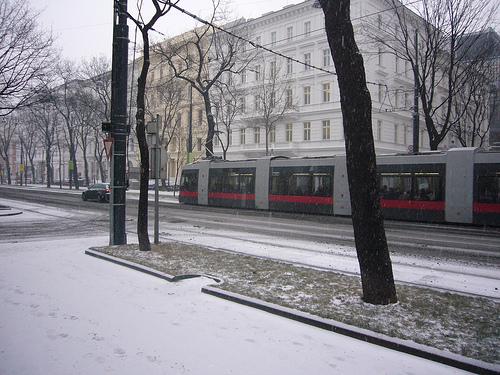
Weather: snow or frosty